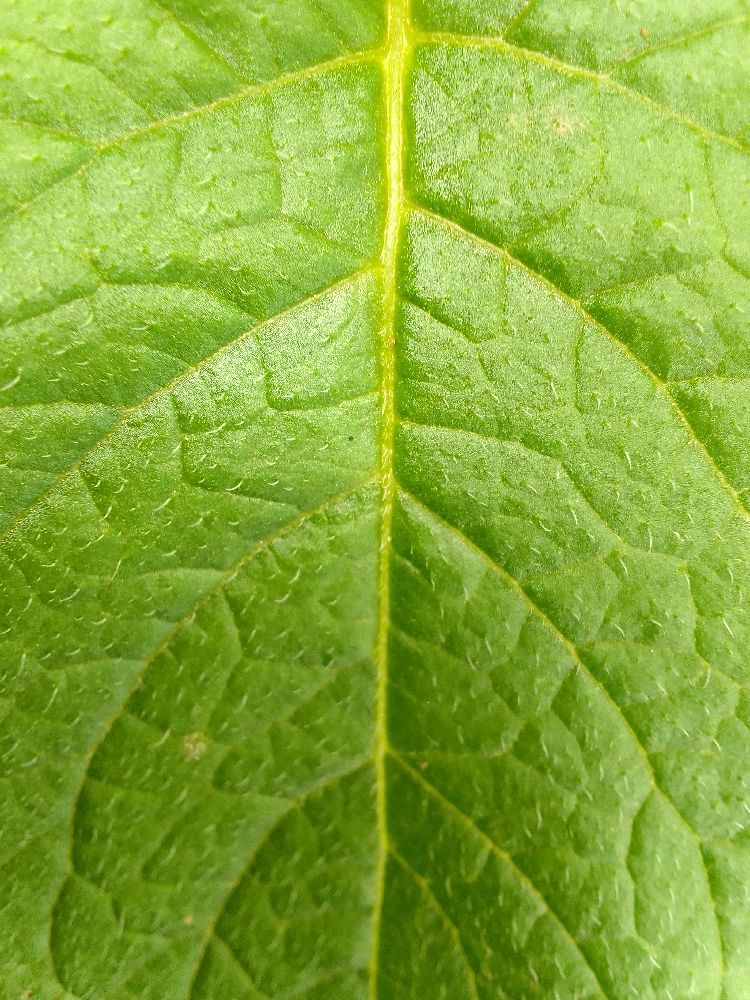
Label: Healthy